New Economic Policy

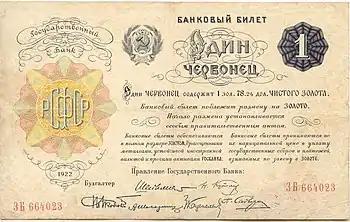
Reestablishment of a stable currency, the gold-backed "chervonets", was an essential policy component of the Soviet state's return to a money-based economy.

The laws sanctioned the co-existence of private and public sectors, which were incorporated in the NEP, which was a state oriented "mixed economy". The NEP represented a move away from full nationalization of certain parts of industries. Some kinds of foreign investments were expected by the Soviet Union under the NEP, in order to fund industrial and developmental projects with foreign exchange or technology requirements.